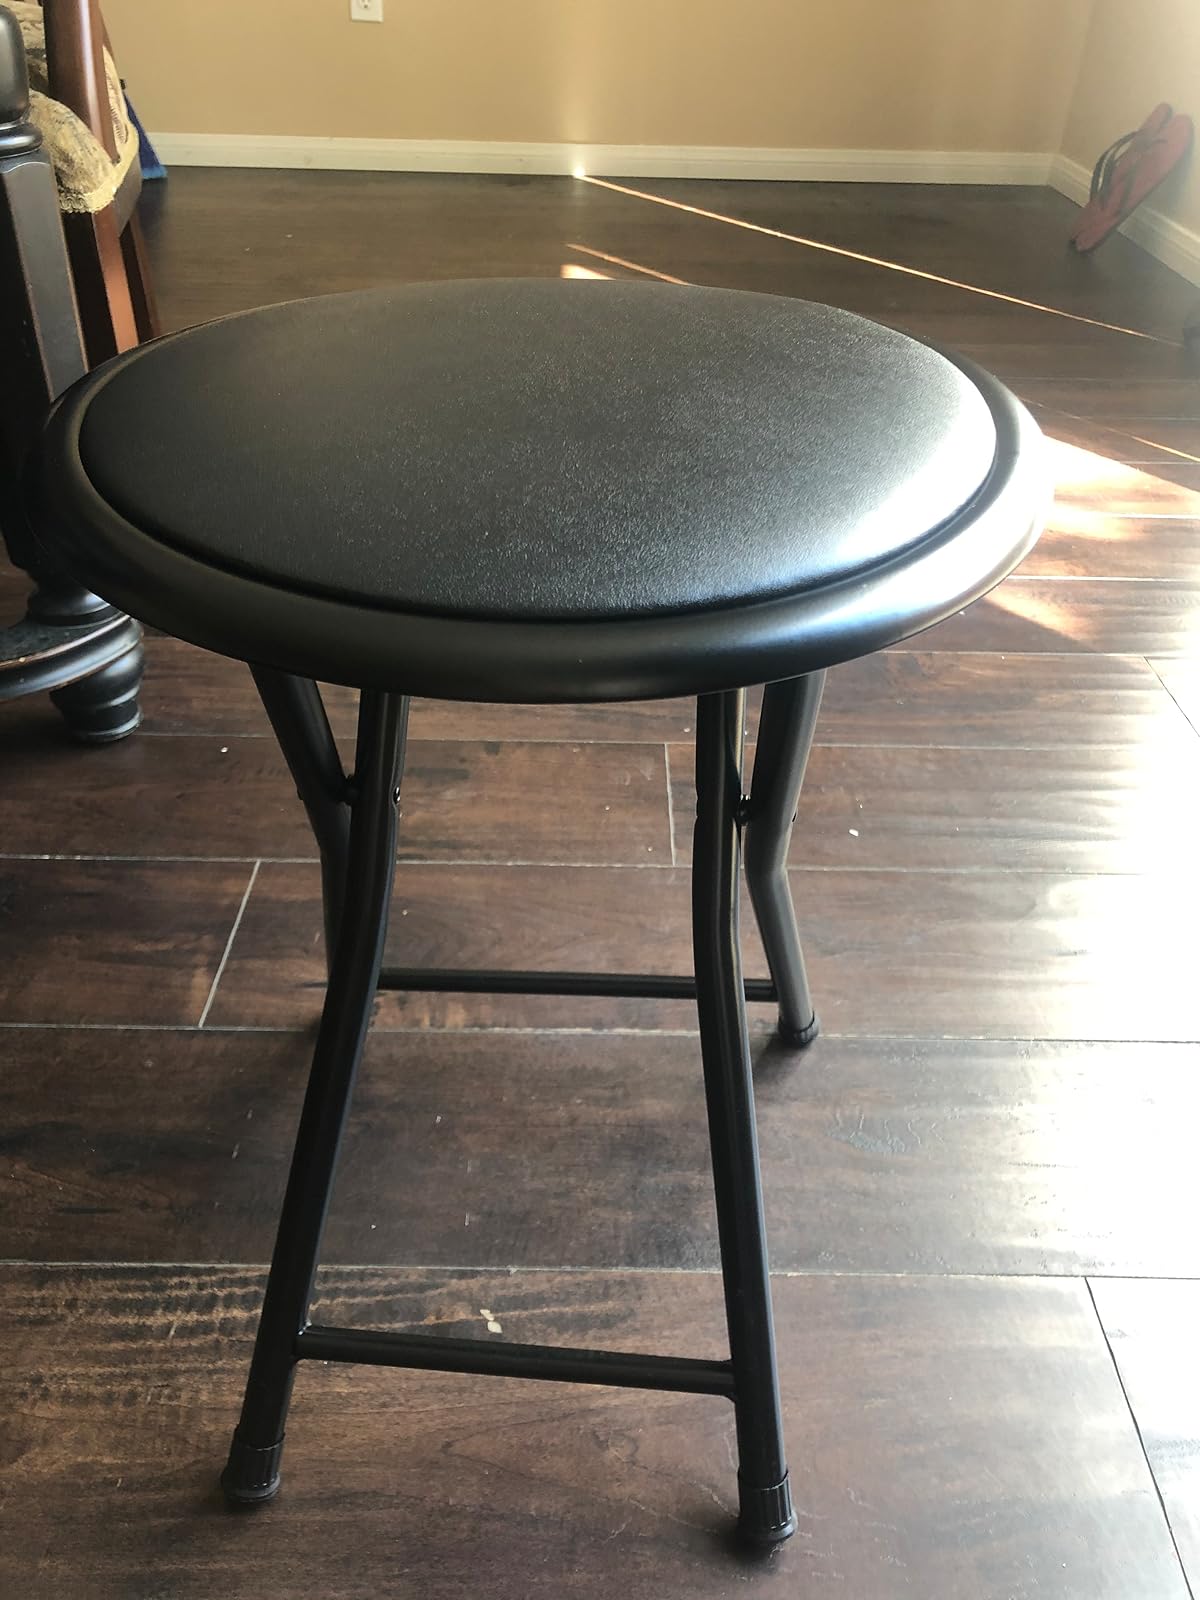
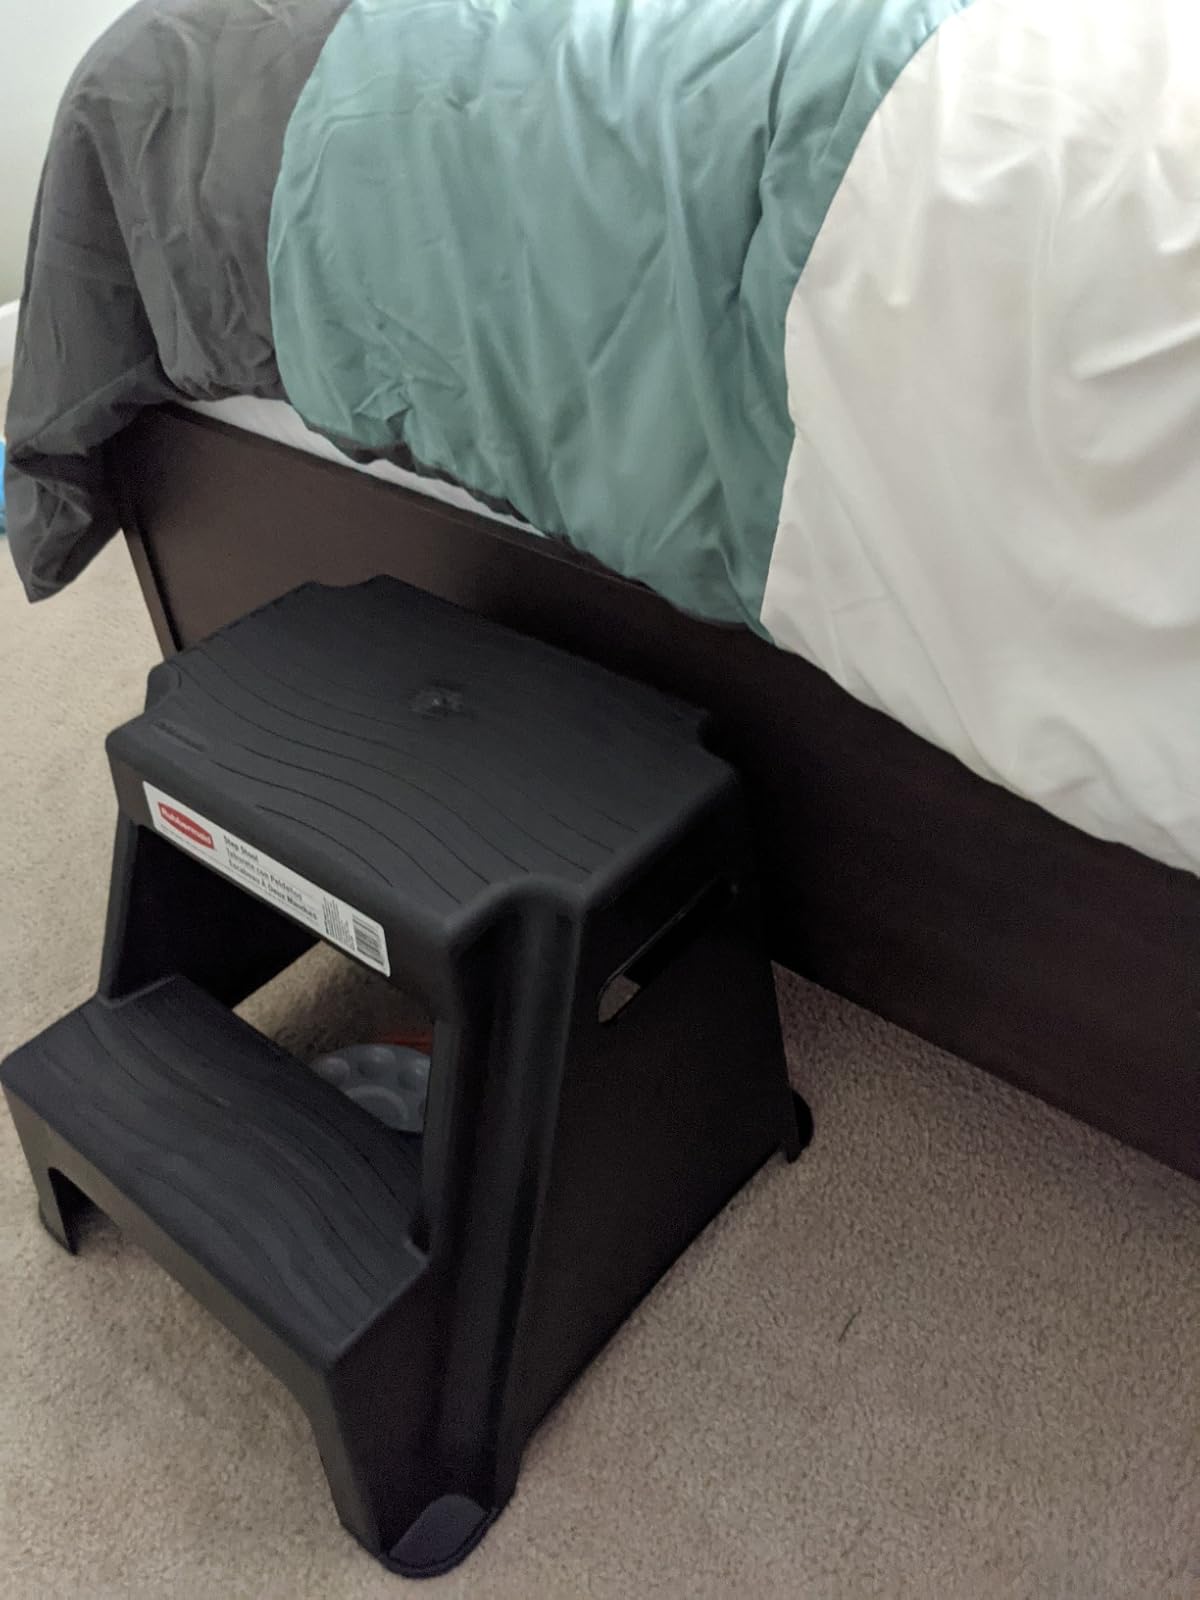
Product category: stool
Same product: no